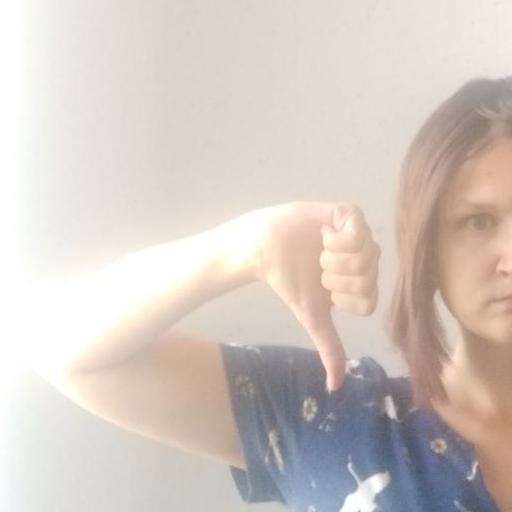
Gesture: dislike